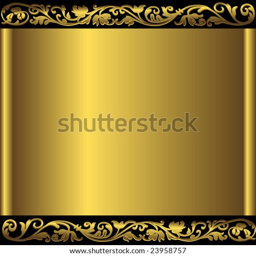
vintage golden frame with place for the text